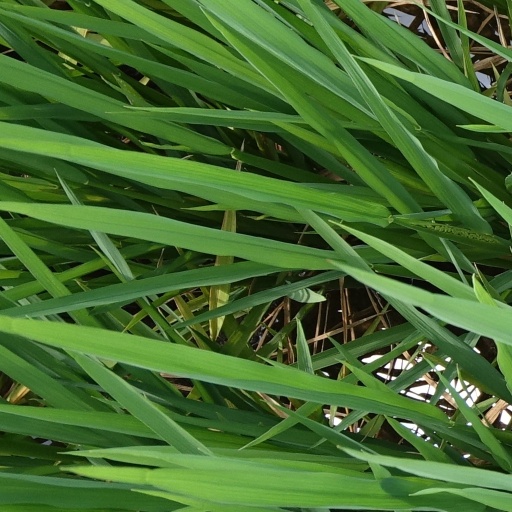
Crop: rice